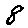
Label: 8